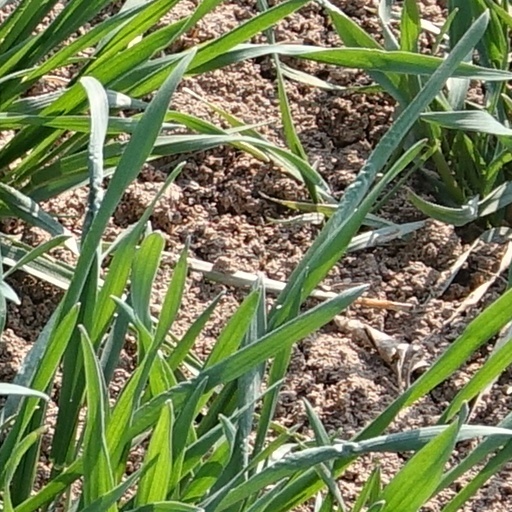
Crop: wheat